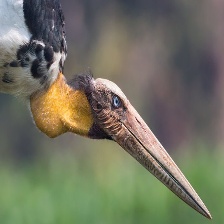
Species: LESSER ADJUTANT
Scientific name: LEPTOPTILOS JAVANICUS
ImageNet parent category: white_stork